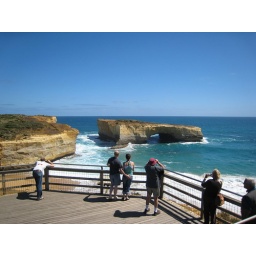
The bridge used to reach land. That's Aaron in the white T-shirt taking a picture.